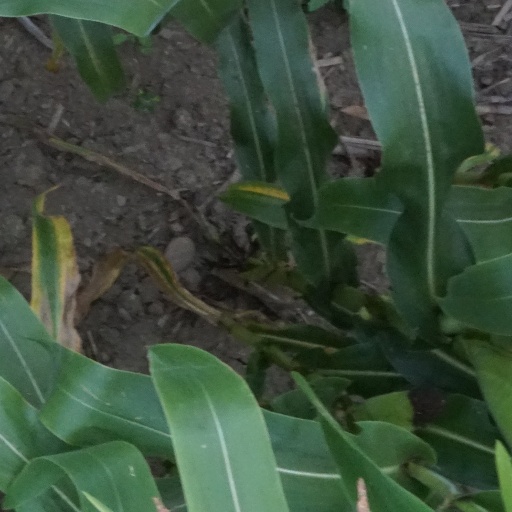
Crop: maize; corn